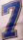
Number: 7